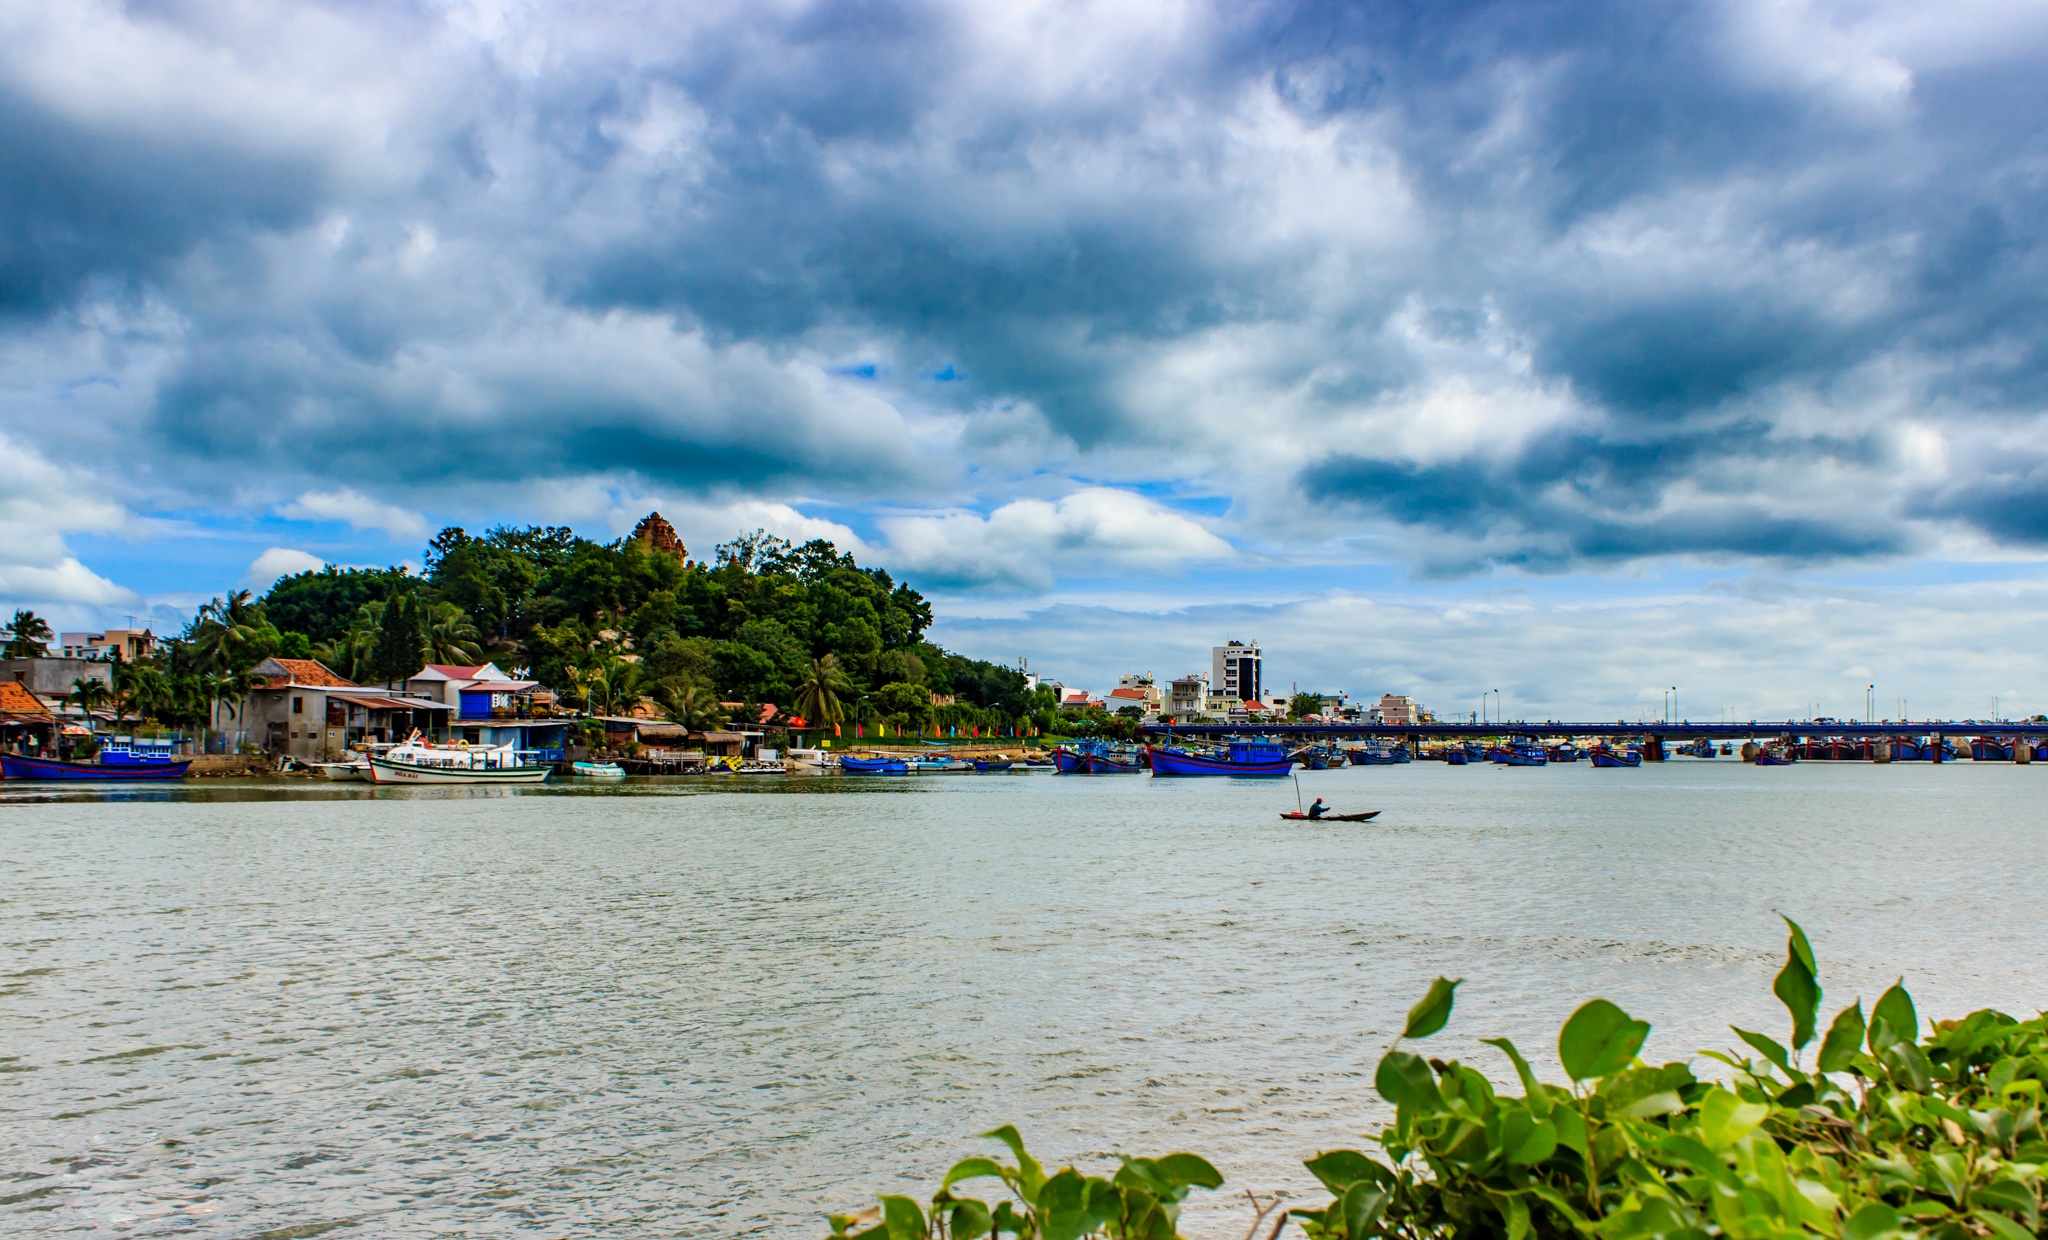
beach, sea, coast, ocean, horizon, shore, vacation, cove, vehicle, bay, island, body of water, caribbean